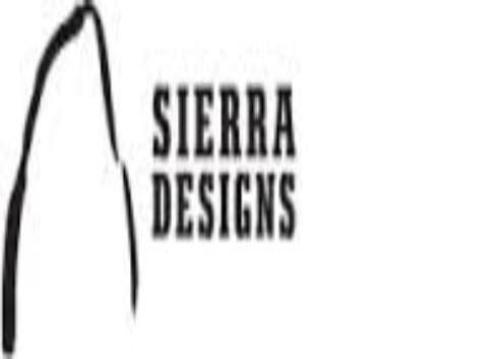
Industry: Sports